Koyoharu Gotouge Before Demon Slayer: Kimetsu no Yaiba

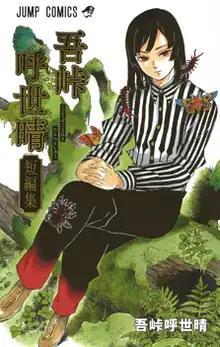
Volume cover

is a Japanese anthology manga written and illustrated by Koyoharu Gotouge and published by Shueisha. It features four one-shot stories published between 2013 and 2015.